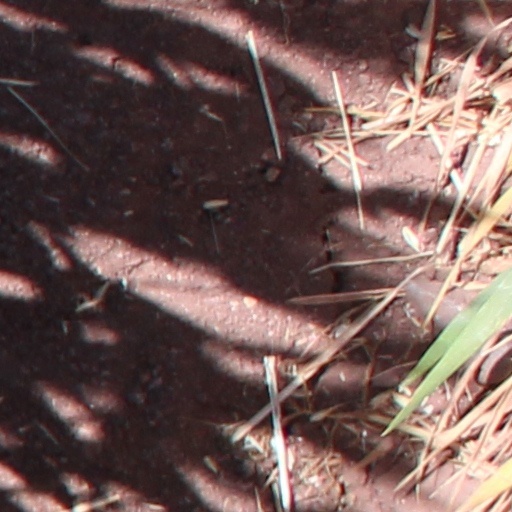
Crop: wheat